Soil formation

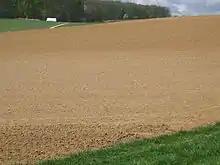
Soil, on an agricultural field in Germany, which has formed on loess parent material

Soil formation, also known as pedogenesis, is the process of soil genesis as regulated by the effects of place, environment, and history. Biogeochemical processes act to both create and destroy order (anisotropy) within soils. These alterations lead to the development of layers, termed soil horizons, distinguished by differences in color, structure, texture, and chemistry. These features occur in patterns of soil type distribution, forming in response to differences in soil forming factors.